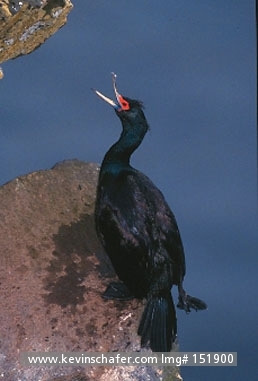
a pudgy black bird with webbed feet and a long narrow beak
this bird is mainly black, except for the orange along its face, splashes of dark blue on its neck, and deep plum speckled and blended into its wings.
a very big black bird with black webbed feed and orange around its bill.
this is a black bird with a long neck orange eye rings and a long beak.
this is a larger dark bird with a long light colored beak.
this bird is completely black with a unique bill arching upward at the top; the only color is a red patch on the top of the bill.
this bird has wings that are black and has a yellow bill
this bird is black and green in color, with a multi colored beak.
the bird is large with a pointed bill, has a bit of red near the bill, and the body is black.
a short-tailed all black bird with black tarsus and feet, having a vivid red eye area and a light-colored, hooked bill.
Species: Red Faced Cormorant